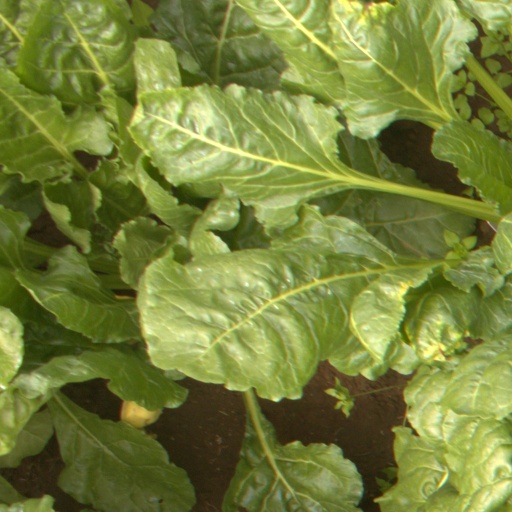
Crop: sugar beet